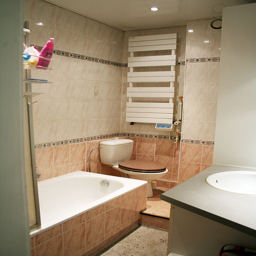
A bathroom with a white bath tub next to a toilet.
A very small full bathroom with commode, sink and tub.
A very narrow and cramped rest room with pretty tile walls.
a bath room with a toilet a bath tub and a sink
The bathroom in the house is clean and ready to use.